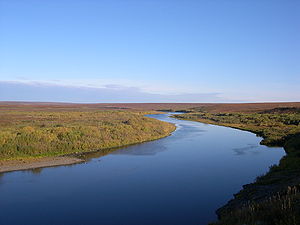
Vorkuta (flod)
Udsigt over Vorkuta fra jernbanebroen på Vorkuta-Inta-linjen nær bifloden Junjakhas udmunding.
Vorkuta er en flod i Republikken Komi og Nenetskij autonome okrug i Rusland. Den er en højre biflod til Usa, i Petjoras flodsystem og er 182 km lang med et afvandingsareal på 4.550 km².